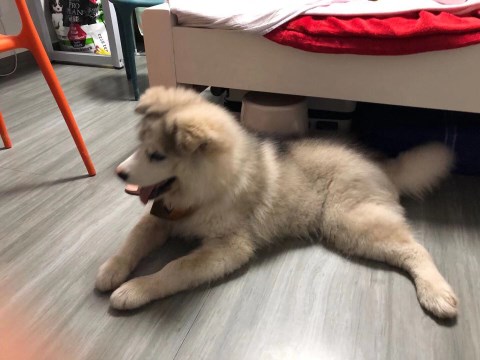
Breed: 1324-n000004-malamute